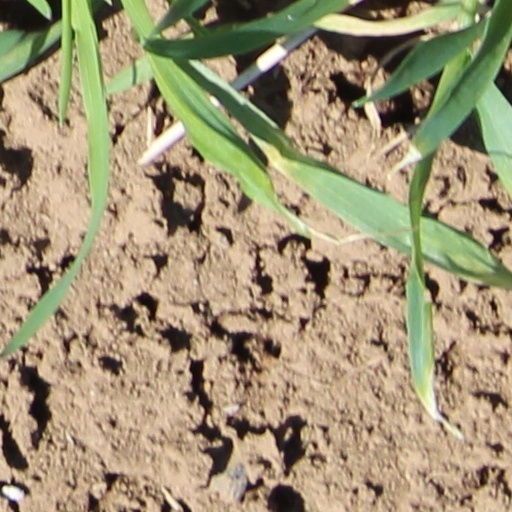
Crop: wheat